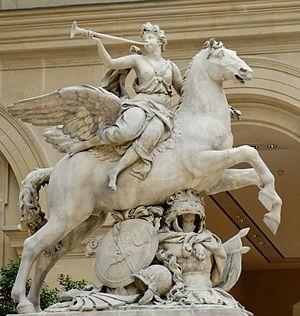
La renommée du roi chevauchant Pégase. Marbre de Carrare, 1701-1702. Commandé en 1699 pour la décoration du parc de Marly, transféré en 1719 à l'entrée du jardin des Tuileries, remplacées en 1986 par des copies.
Les représentations de Pégase dans l'art sont nombreuses, même après l'époque antique où est née sa légende, et ses représentations sont demeurées sur tous les types de supports. Ce cheval ailé mythique a traversé toutes les époques en marquant une immense variété de formes d'art par sa présence.